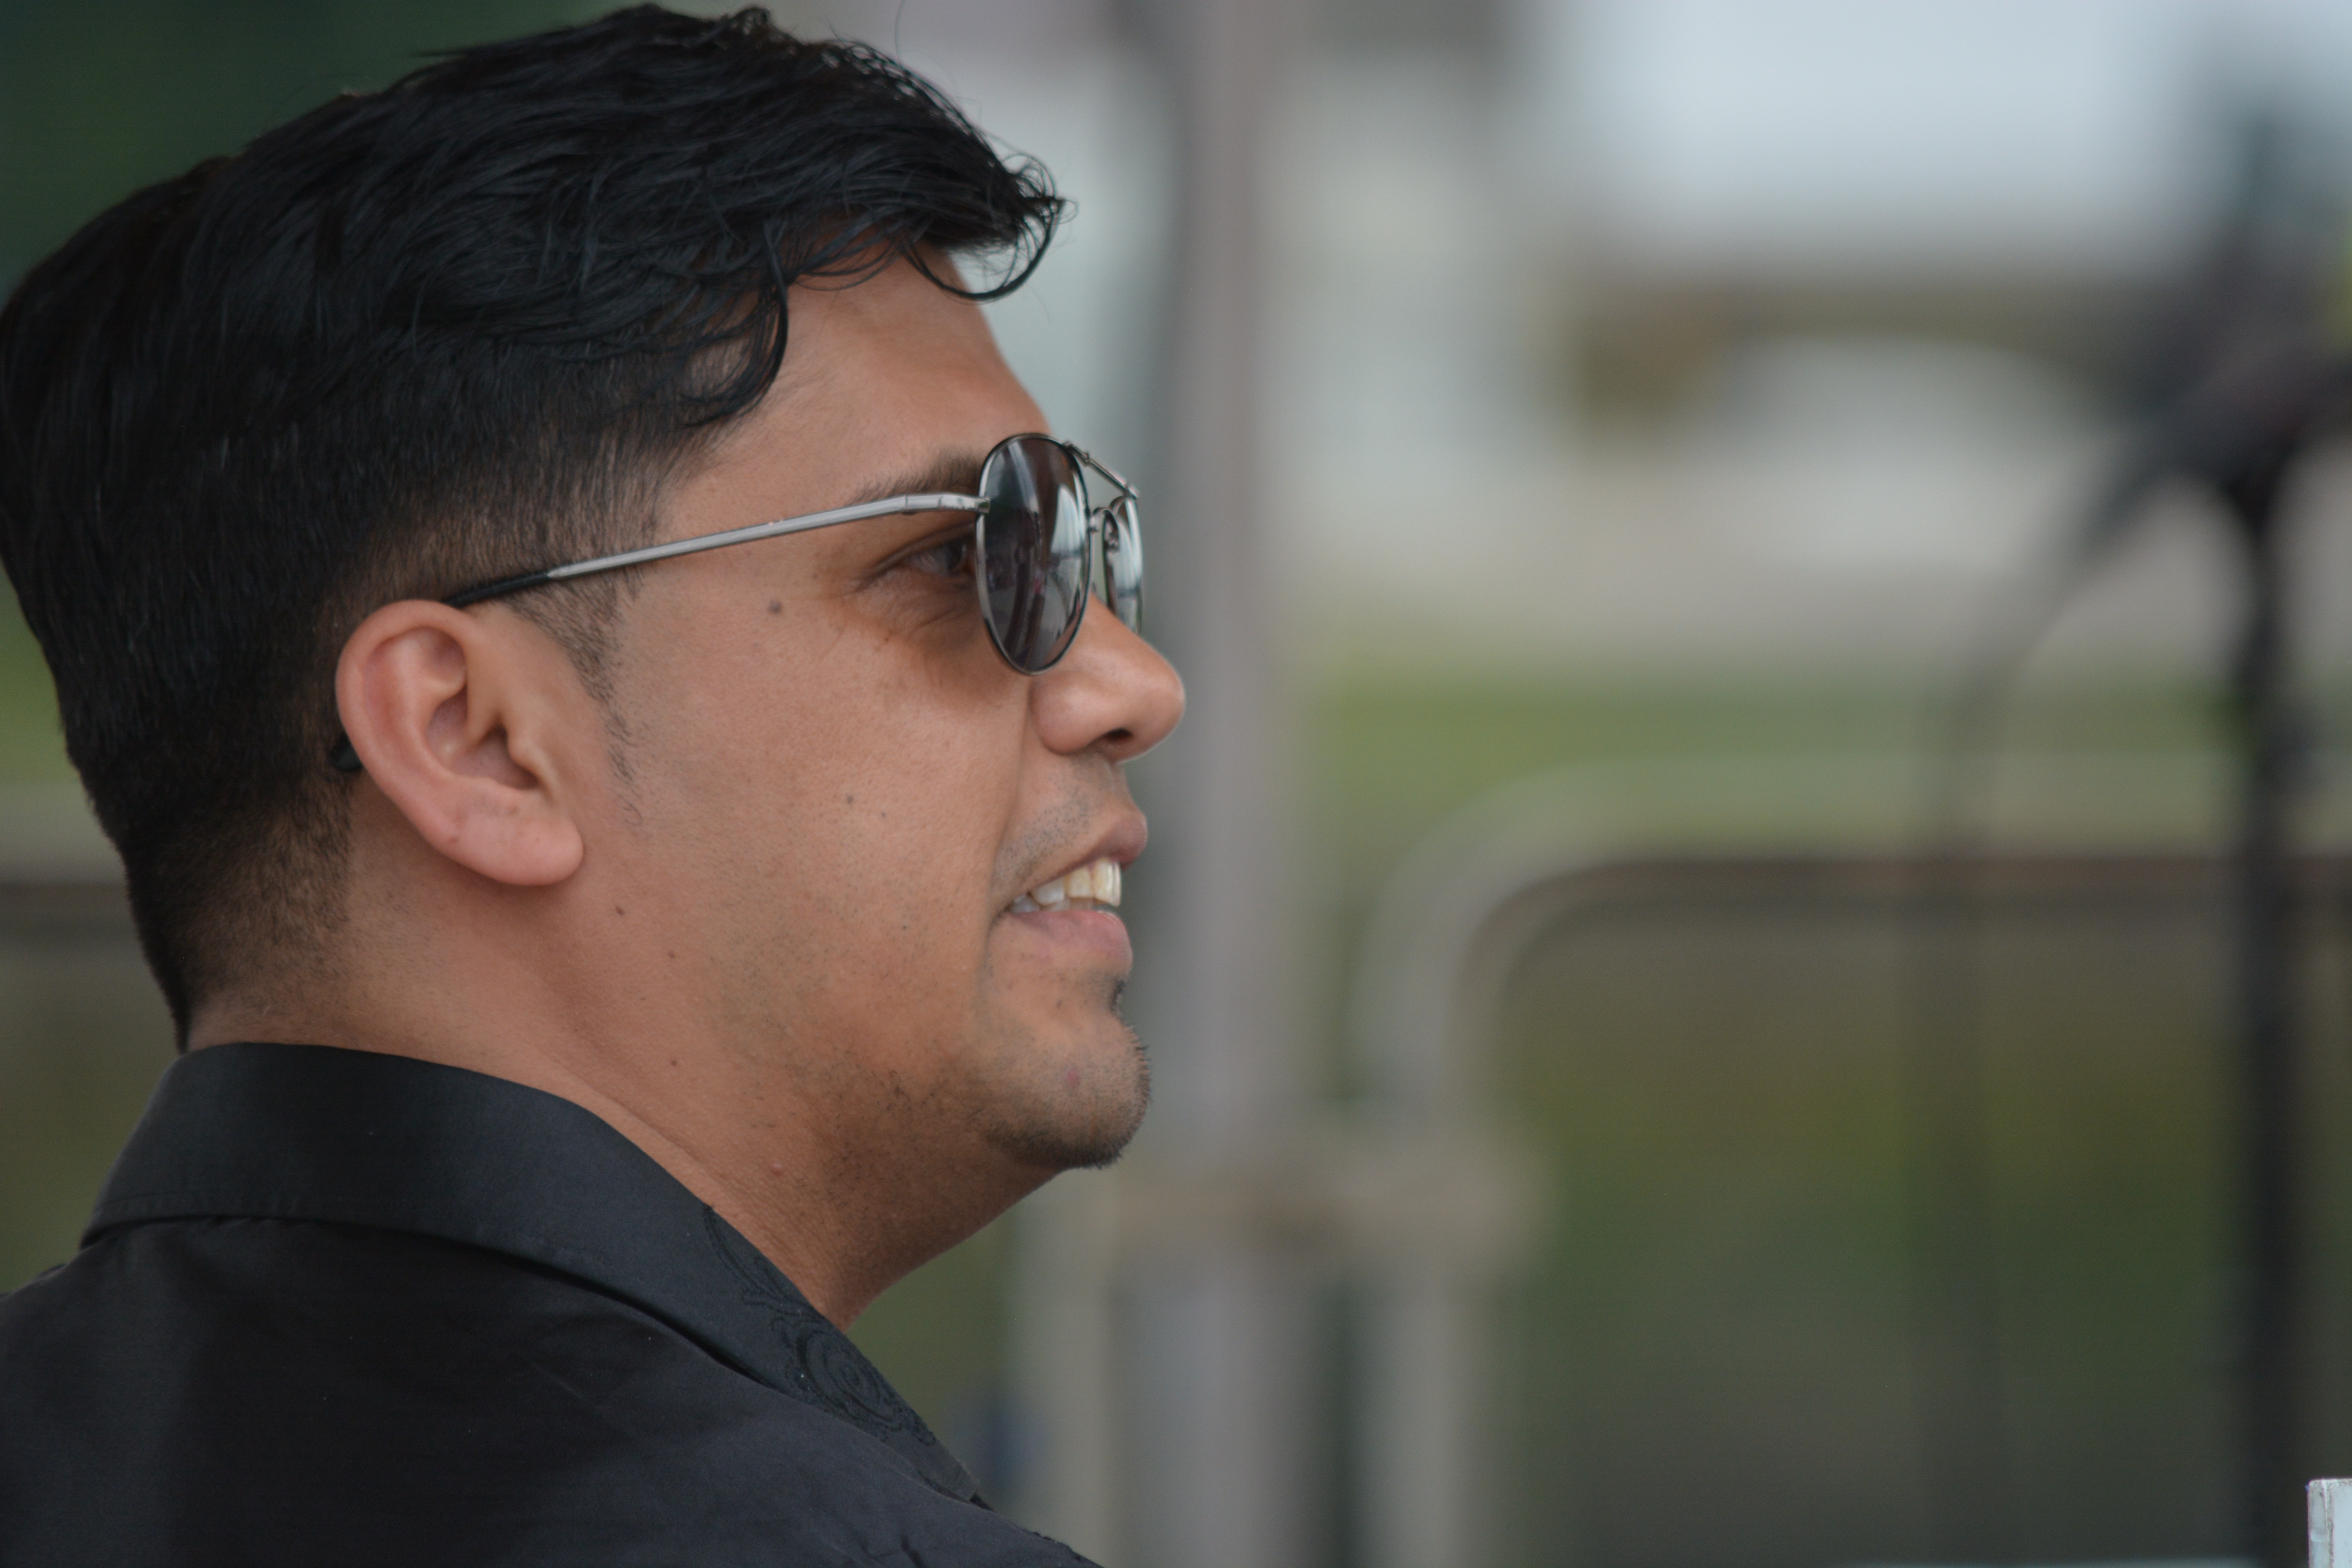
man, person, male, dance, portrait, conversation, festival, sunglasses, glasses, head, out, hamburg, natural light, tango argentino, couple dance, facial hair, vision care